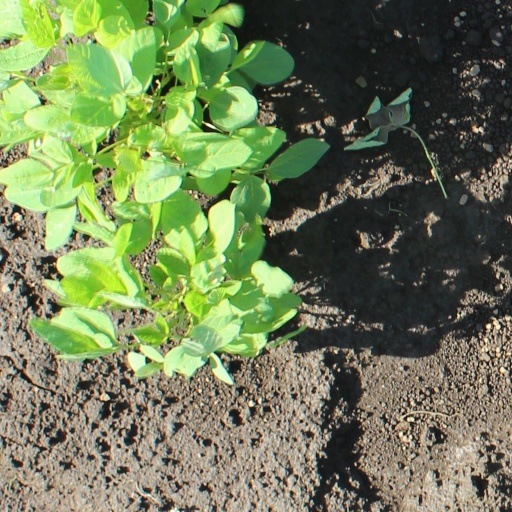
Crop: soybean